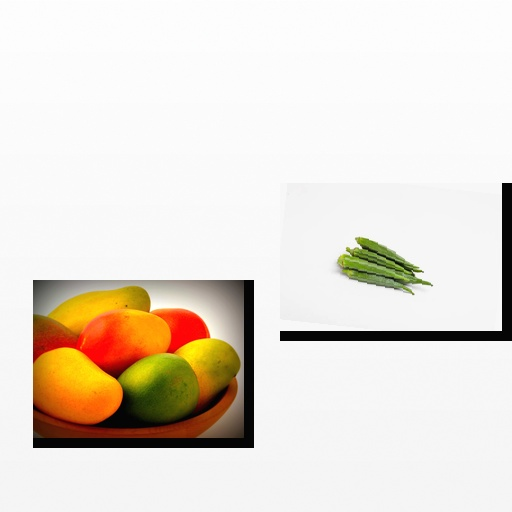
Food items: mango, okra